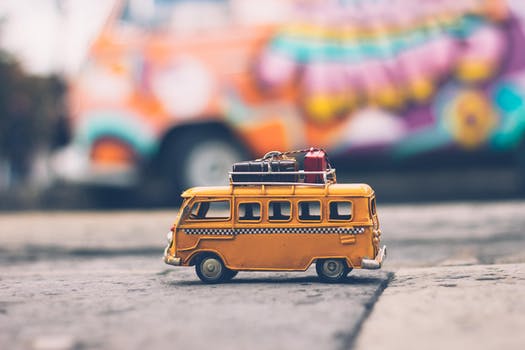
Label: No Watermark